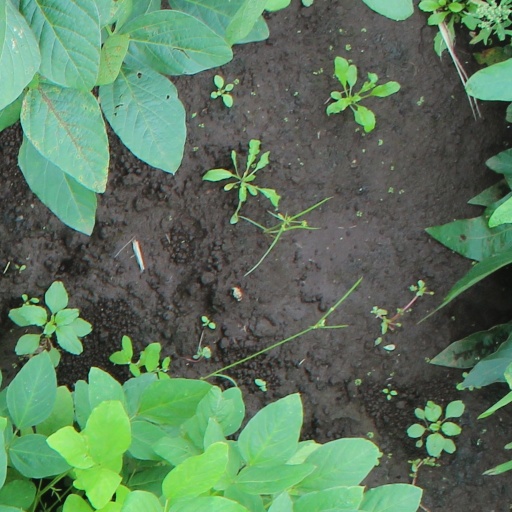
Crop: soybean